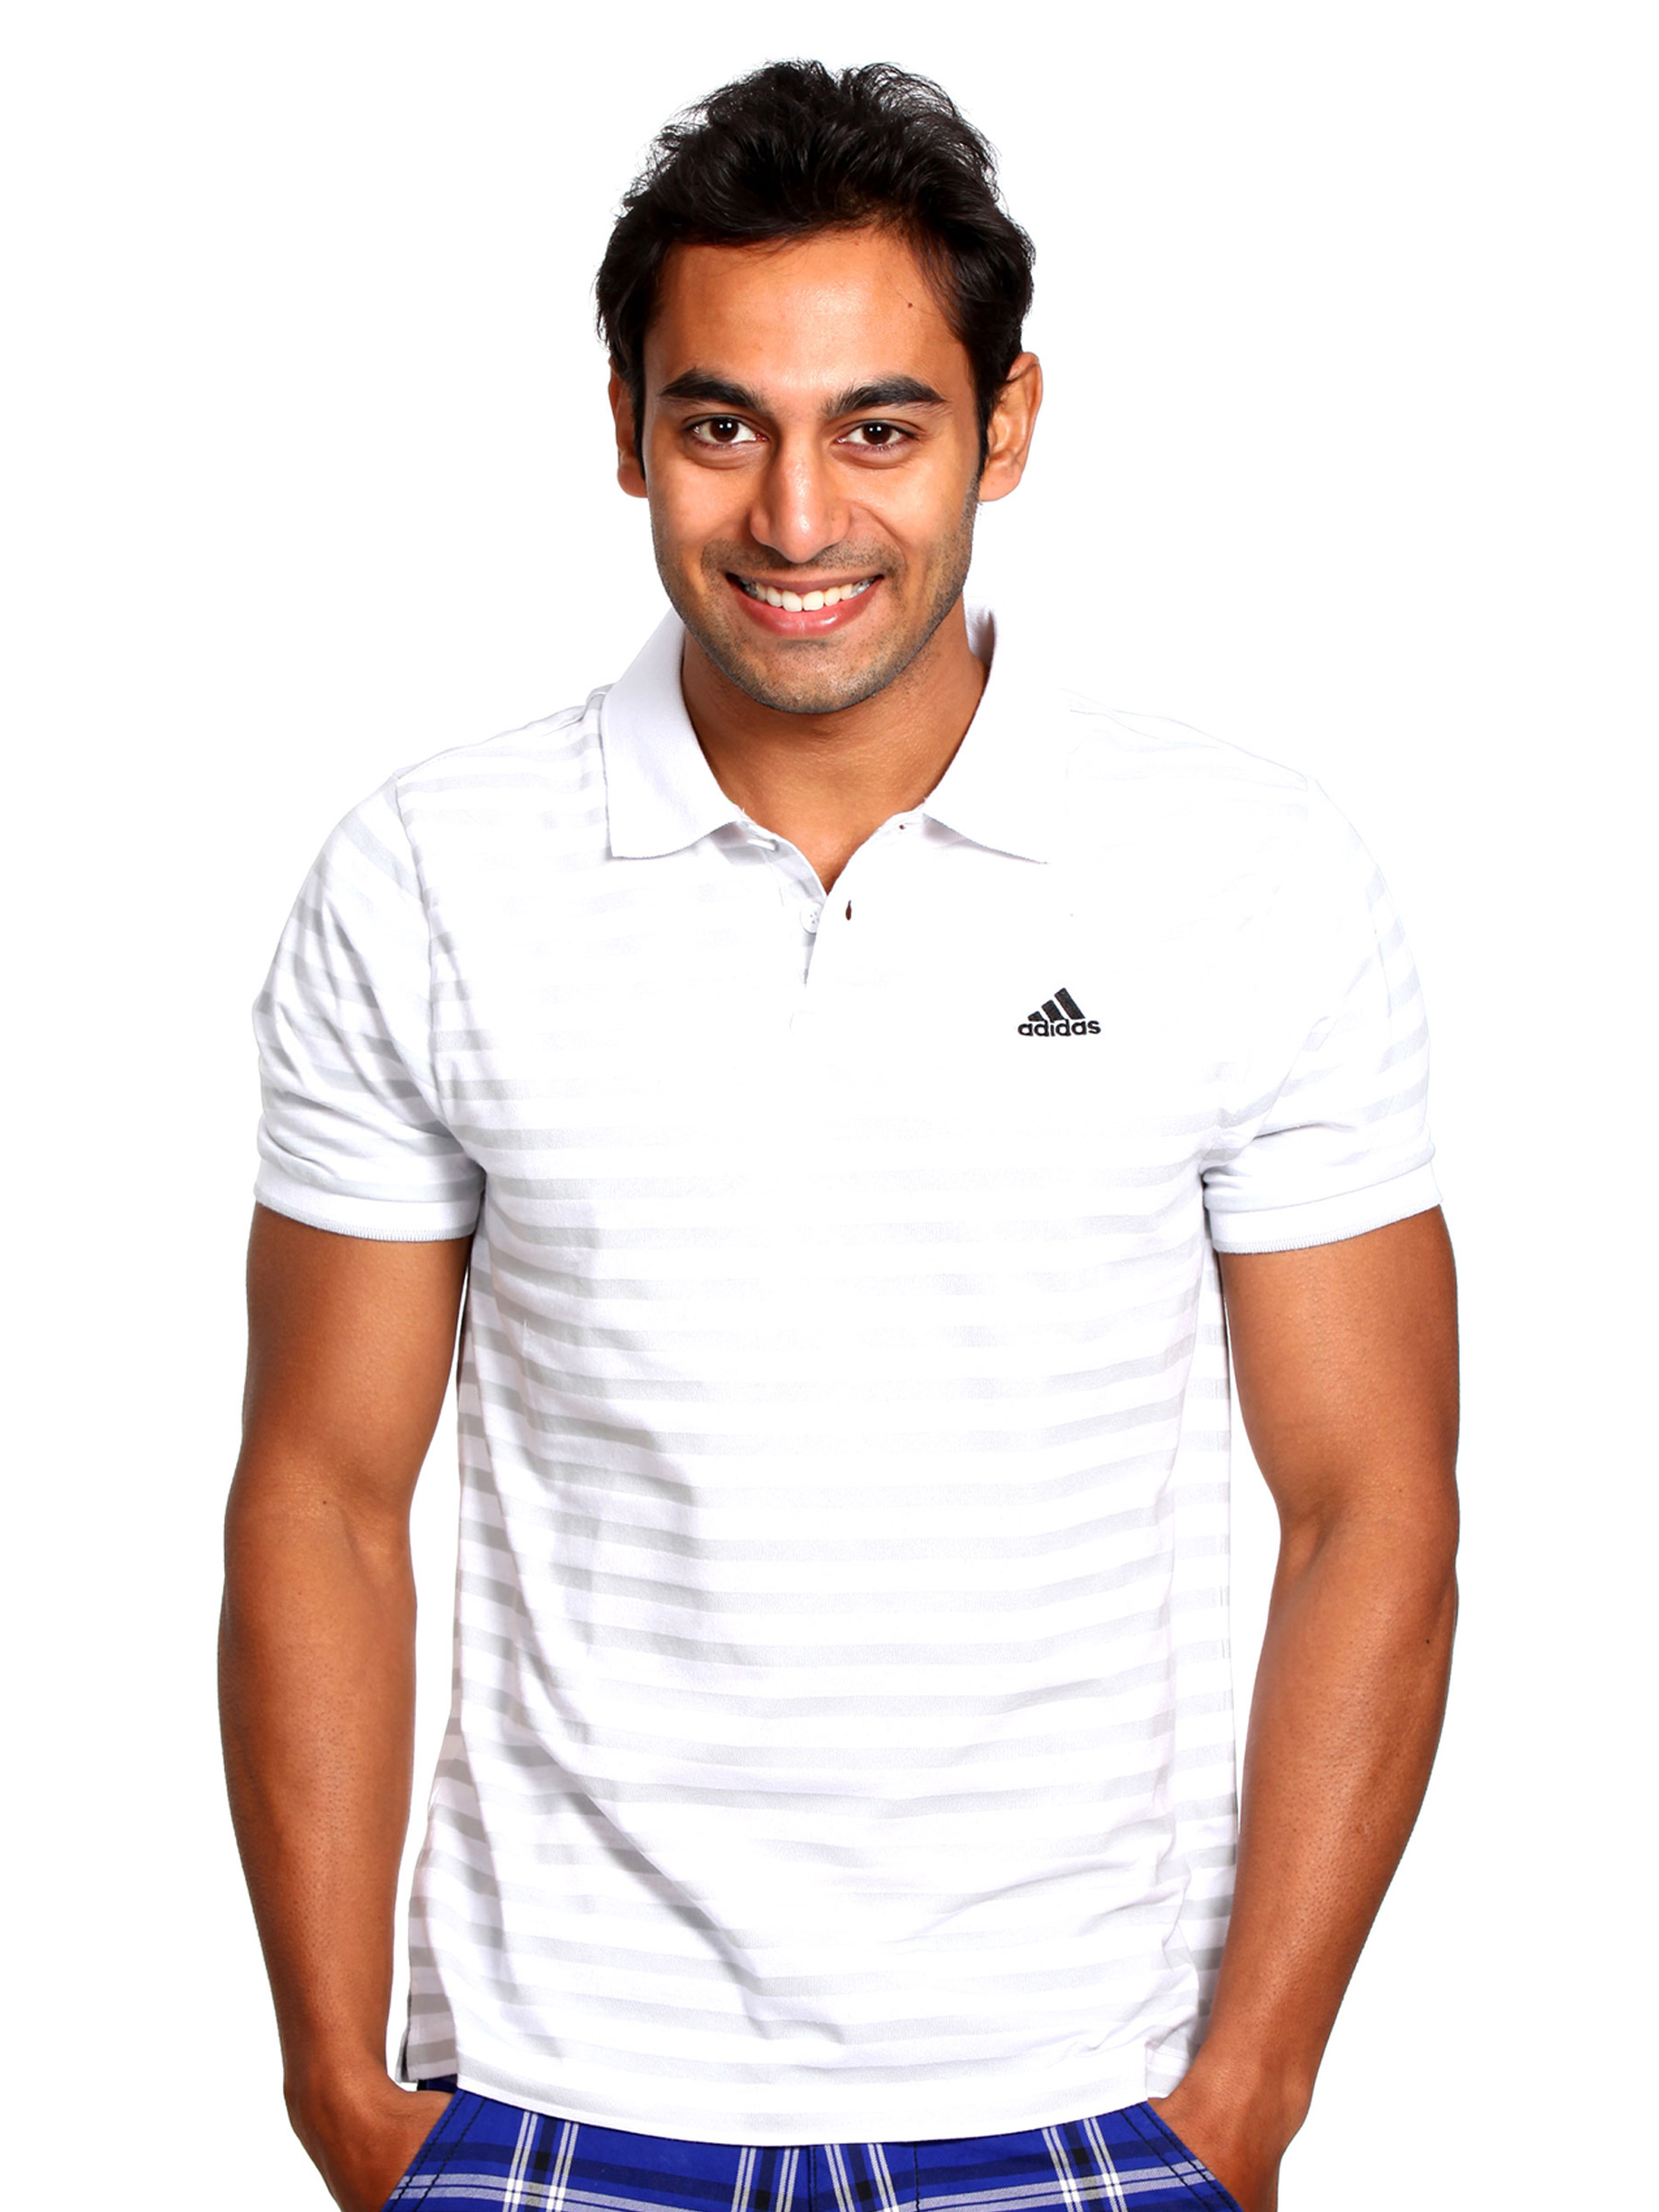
ADIDAS Men Stripe Polo White Polo T-shirt
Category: Apparel / Topwear / Tshirts
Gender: Men
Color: White
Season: Fall 2010
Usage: Sports